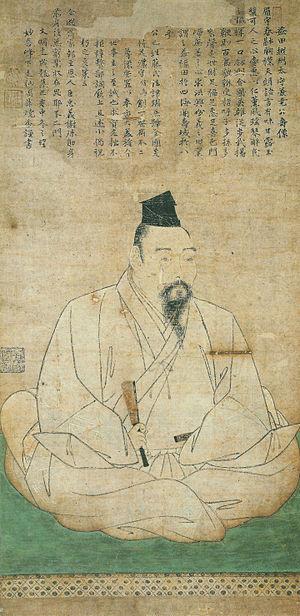
Sesshū Tōyō, né en 1420 - mort le 26 août 1506, dit Sesshū, élève de Shūbun au Shōkoku-ji à Kyōto, est un moine peintre bouddhiste japonais qui pratiquait le suiboku.